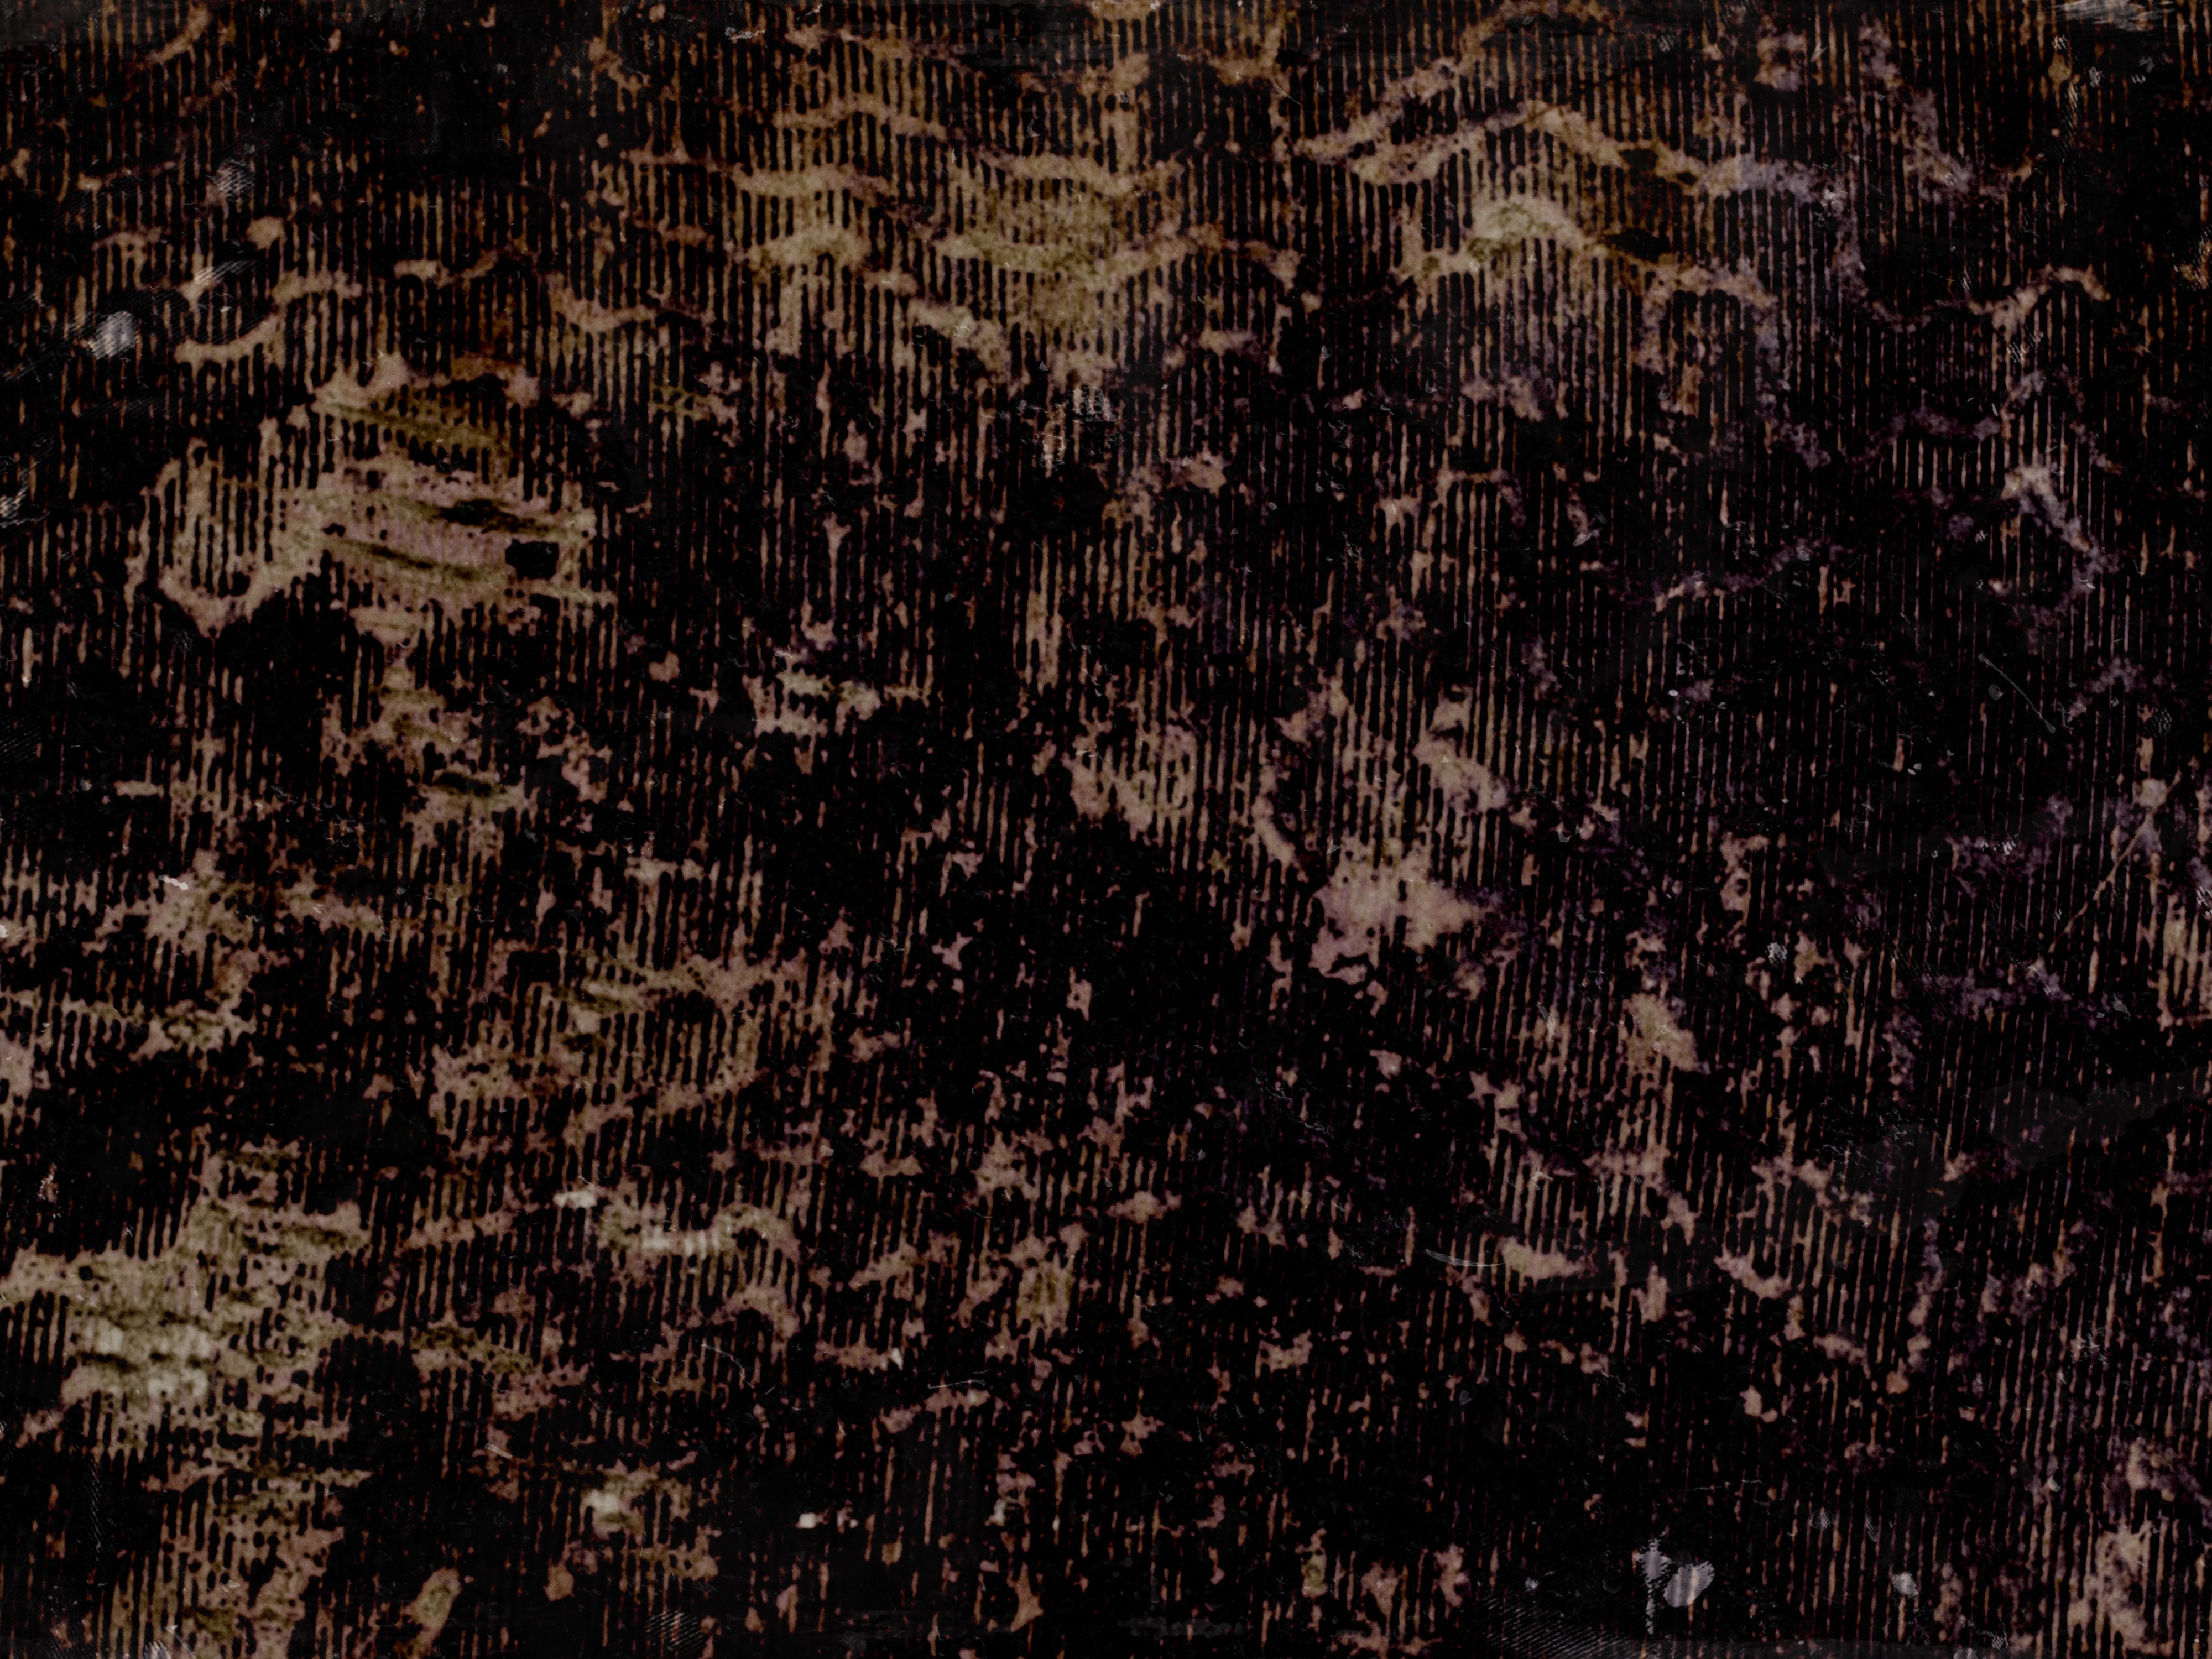
tree, grungy, wood, texture, old, wall, dark, soil, dirty, grunge, darkness, black, background, screenshot